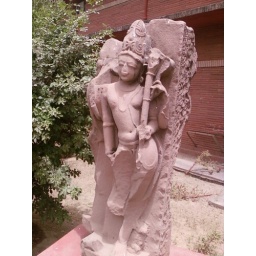
the statue of matra davi red stone Gupt era 4th century in musium allahabad